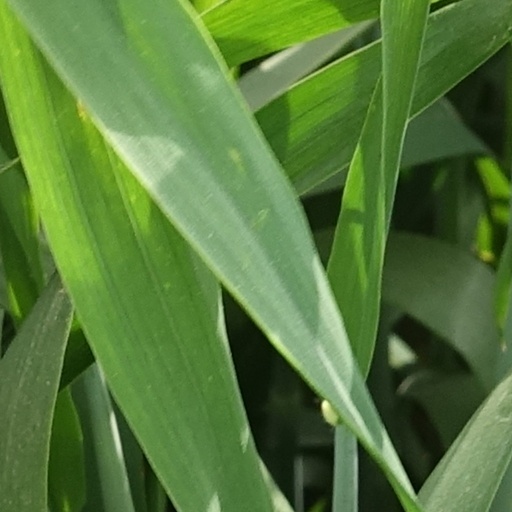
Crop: wheat